Belarusian Australians

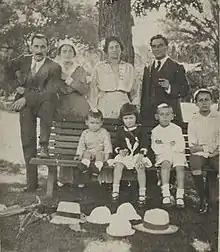
A migrant family from Minsk in Melbourne, c.1915-1916. They were likely recorded as Russians rather than Belarusians.

It is believed that the first Belarusian immigrants who arrived in Australia likely settled in the early 1800s in New South Wales, together with other European people. It is known that mass emigration from Belarus did not begin until slowly during the final decades of the 19th century, extending until World War I. They emigrated to Australia from Libava and northern Germany. When they arrived, most settled in Sydney and Melbourne. However, most of these first Belarusians were registered as Russians, except those who were Roman Catholics, registered as Poles.